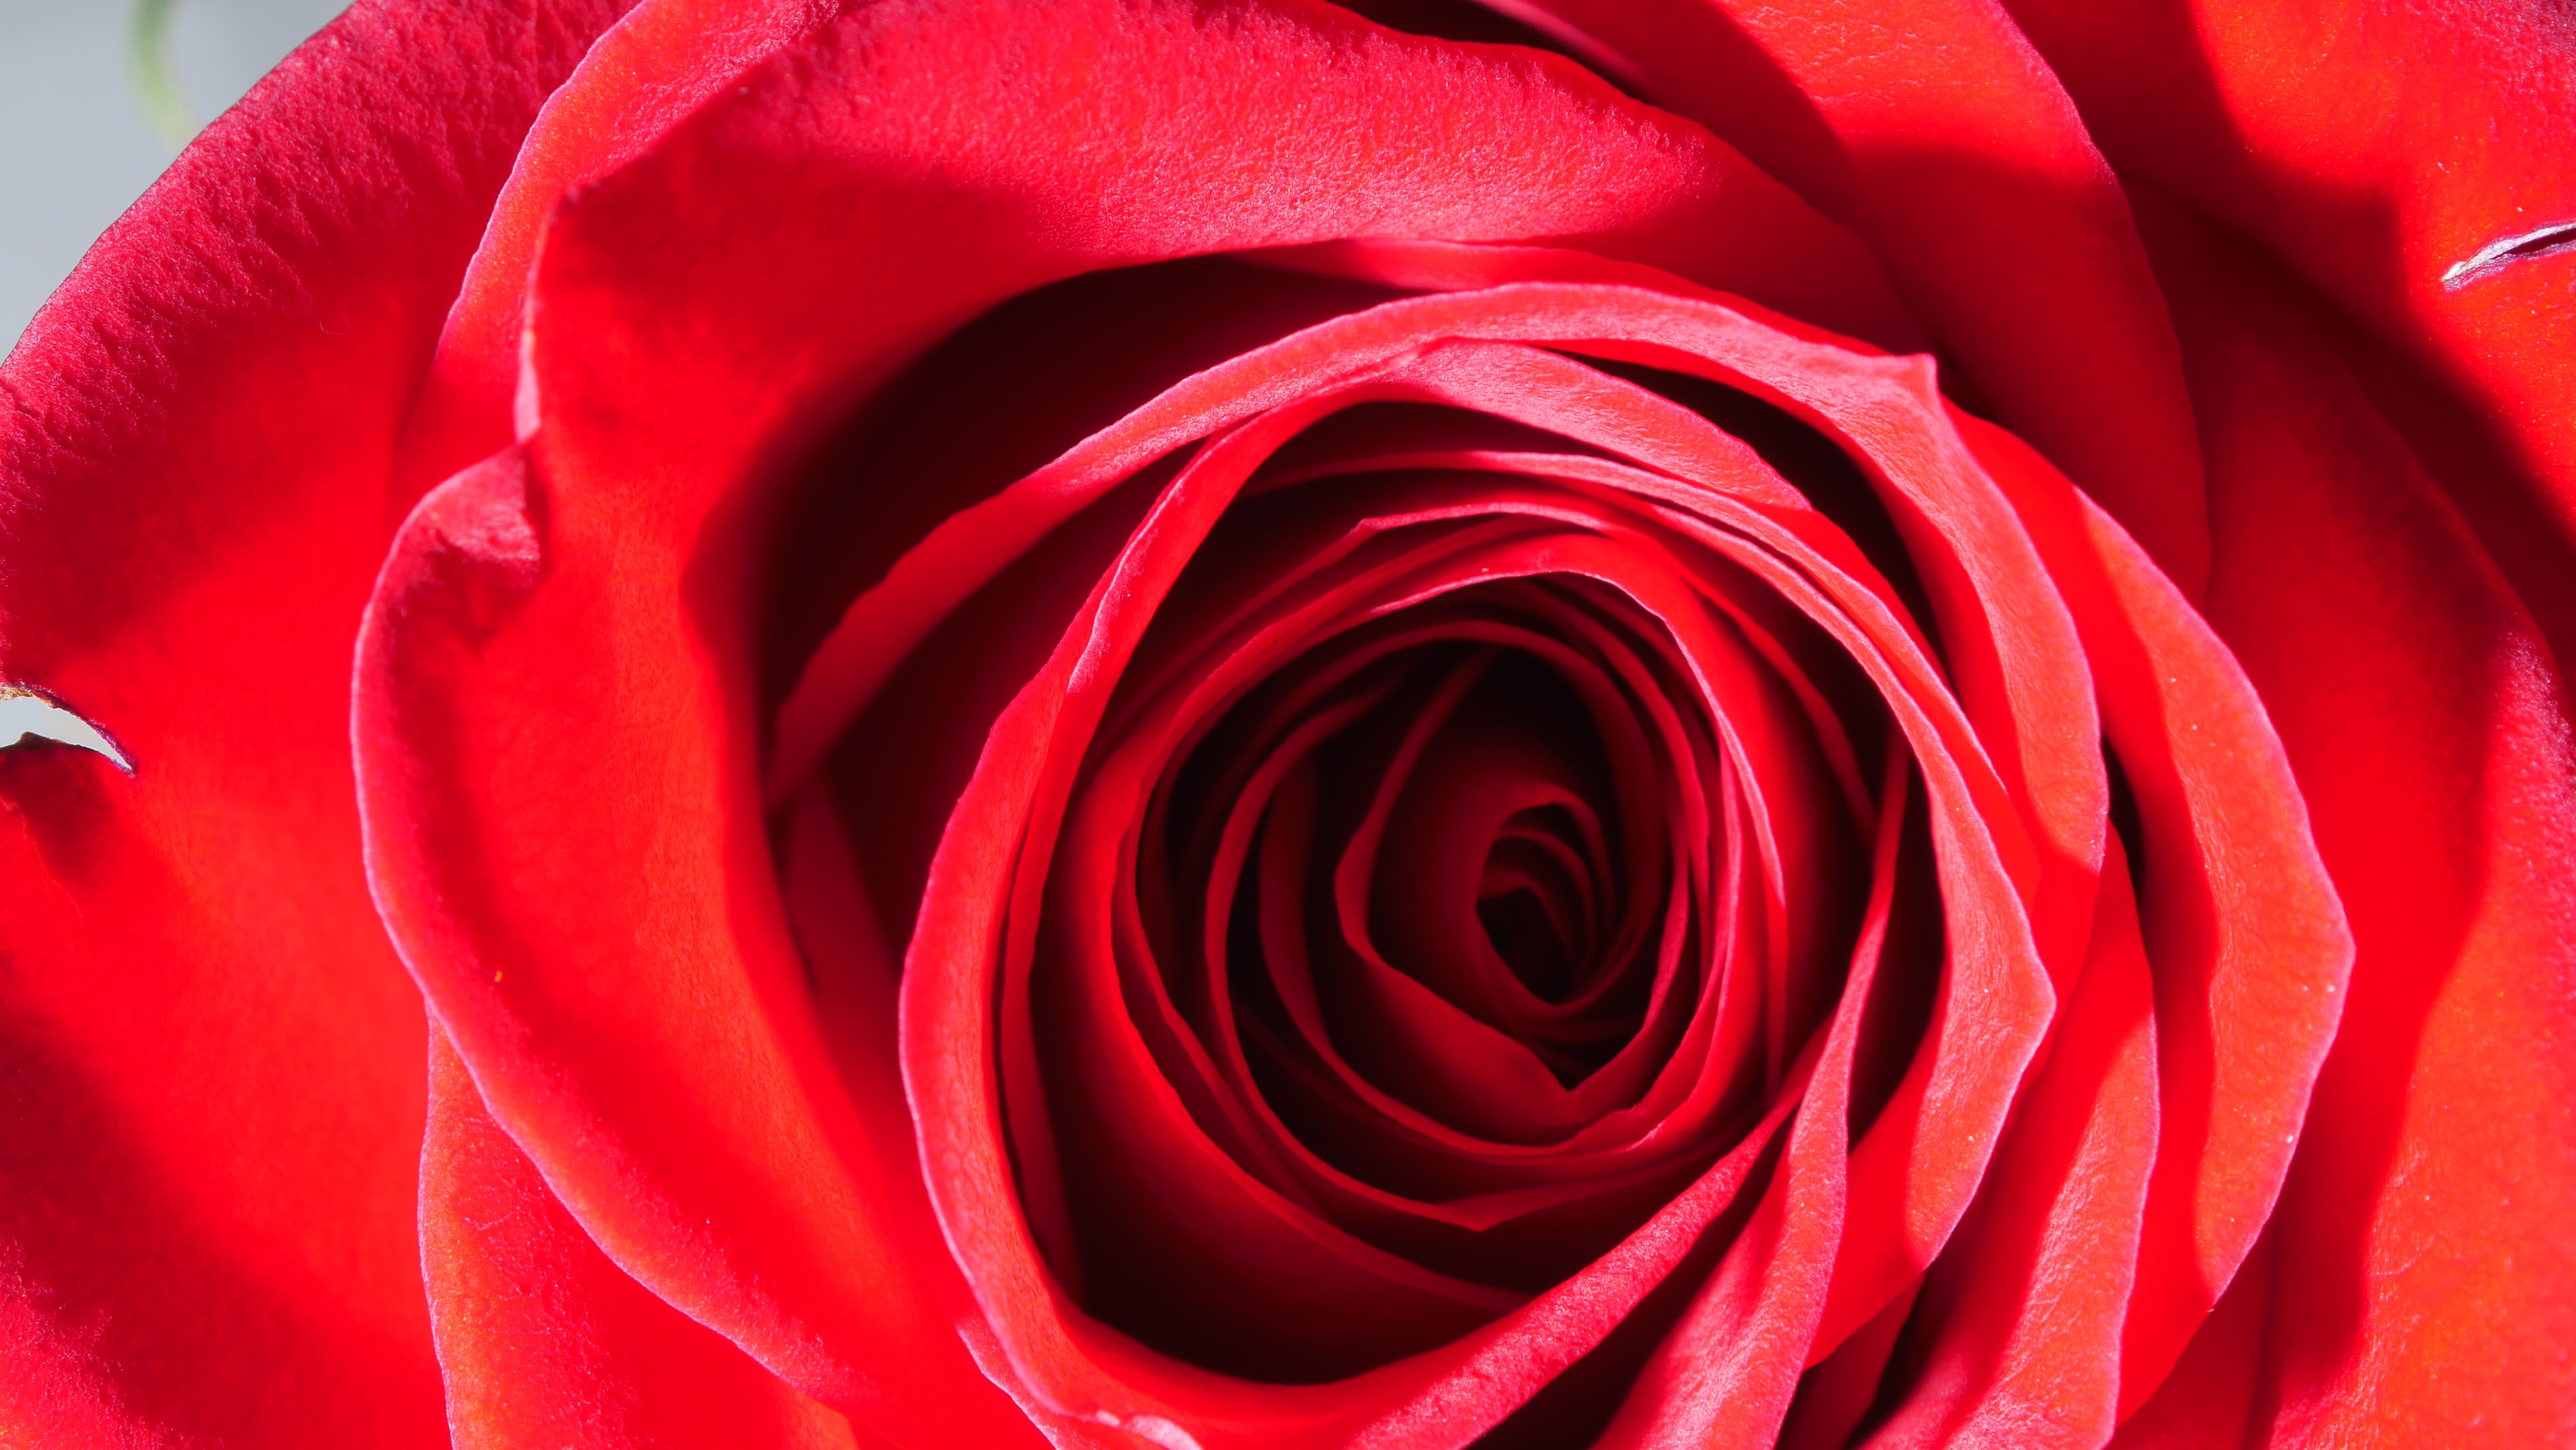
plant, flower, petal, rose, red, pink, red rose, close up, petals, macro photography, flowering plant, garden roses, rose family, plant stem, land plant